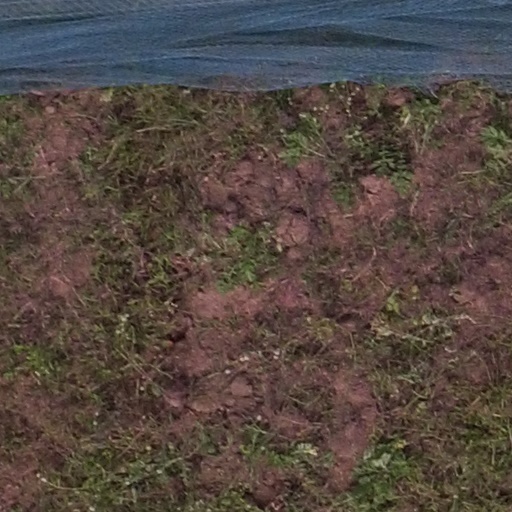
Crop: maize; corn